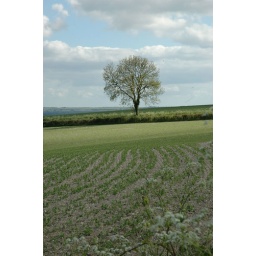
Lone tree in the middle of a field